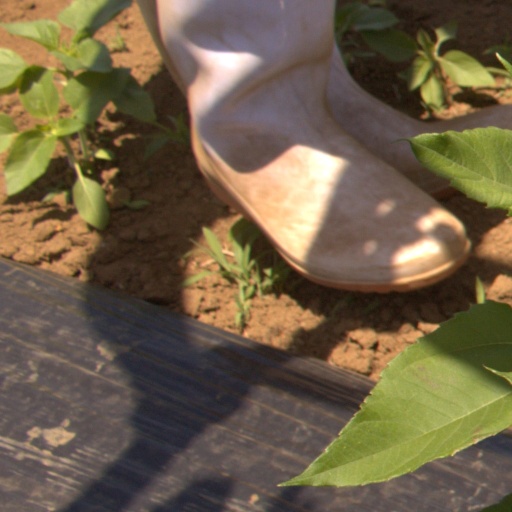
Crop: Jerusalem artichoke